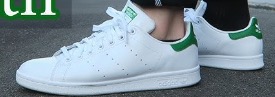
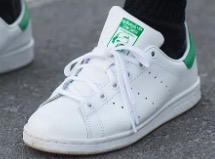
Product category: misc
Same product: yes